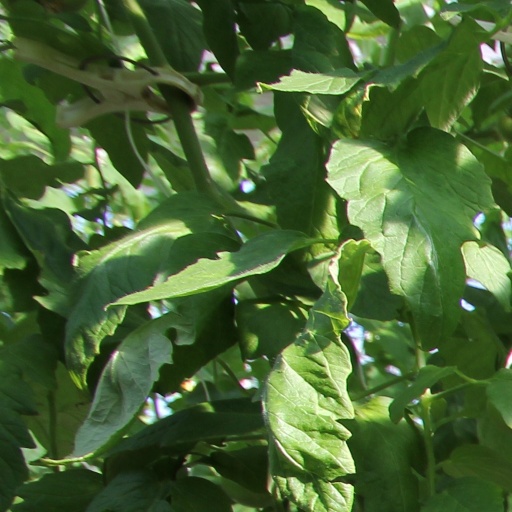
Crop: tomato